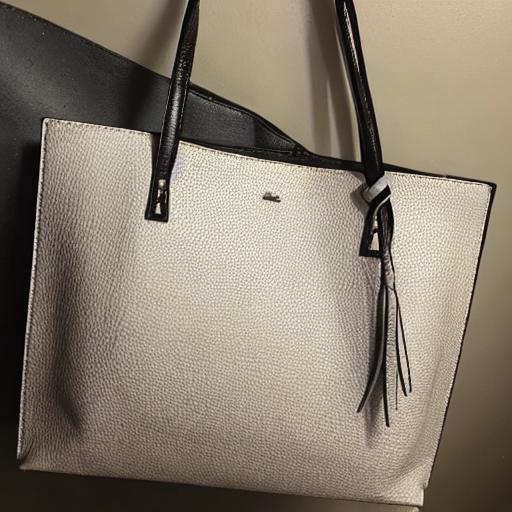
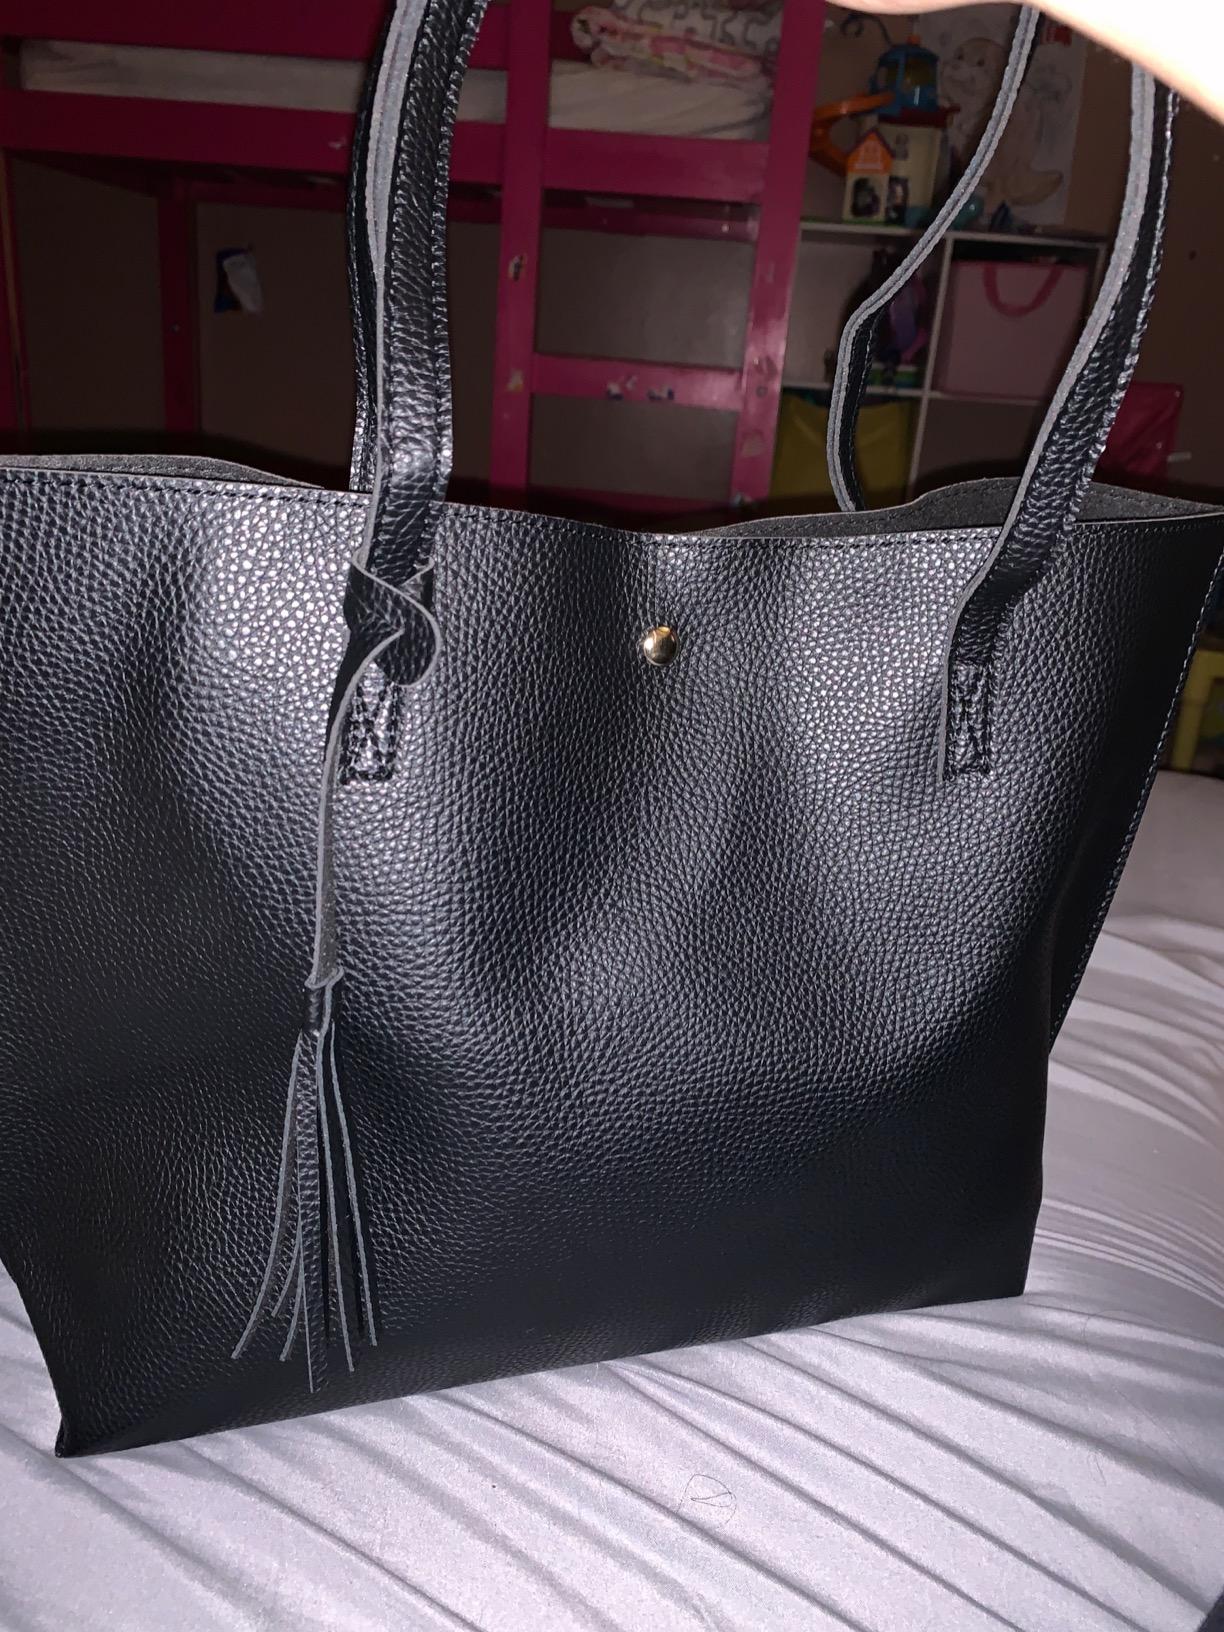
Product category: accessories_handbag
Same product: no